Blue chip (sports)

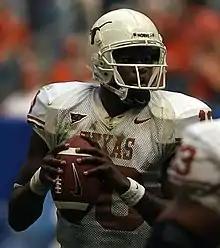
Texas won the national championship in 2005 with a BCR of 64%

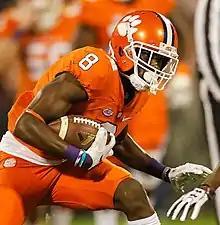
Clemson won the national championship in 2016 with a BCR of 52%

Eleven teams had enough talent to win the national championship during the 2014 season.